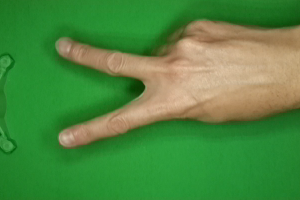
Label: scissors